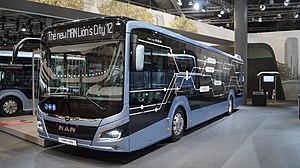
Le Lion's City est produit par MAN Truck & Bus depuis 1996. La nouvelle génération est produite depuis 2004, toute la gamme a été renommée pour l'occasion, la désignation à deux lettres et trois chiffres n’apparaît plus comme pour les précédents modèles.